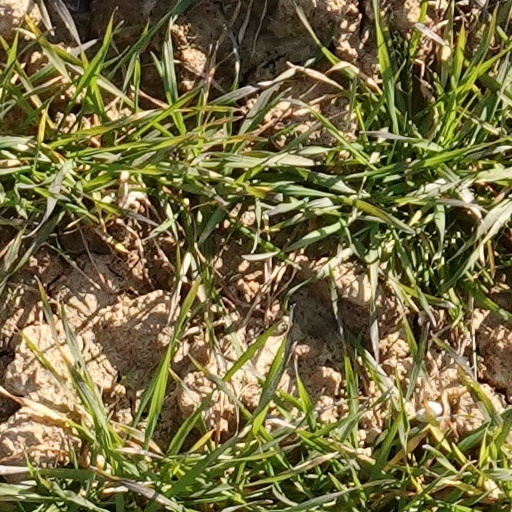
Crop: wheat